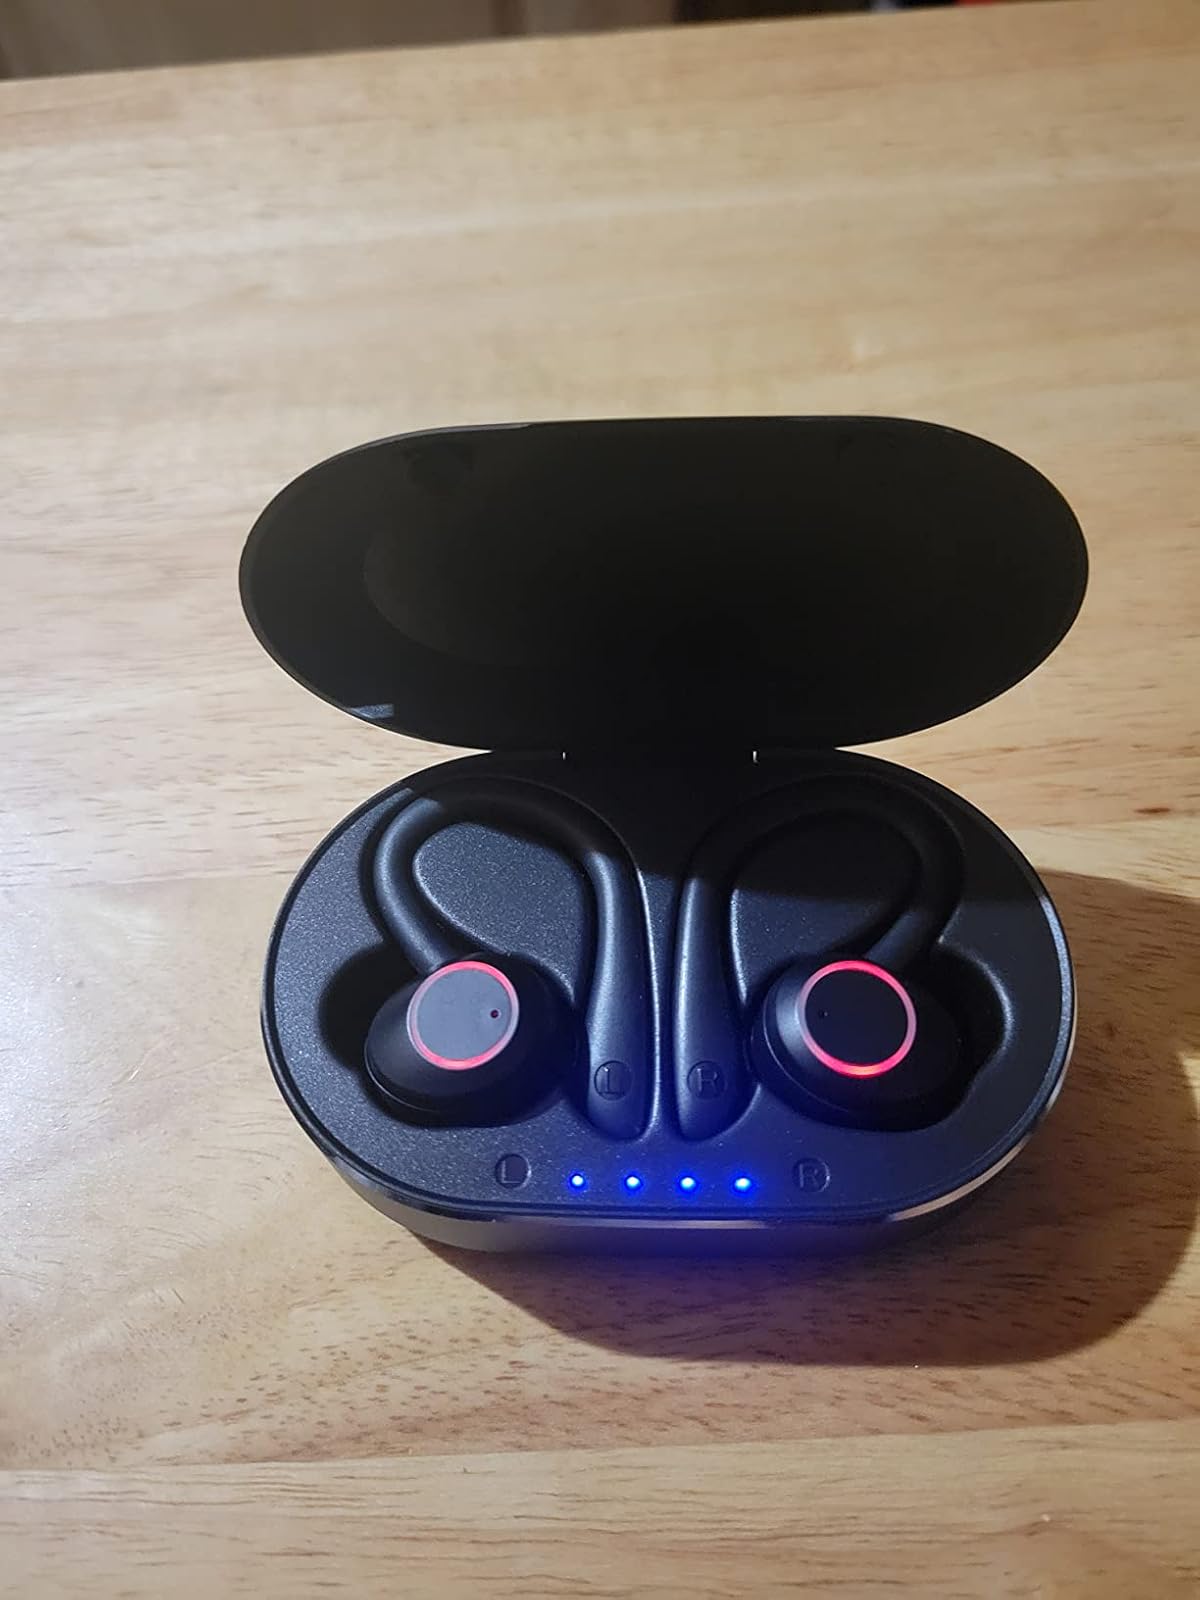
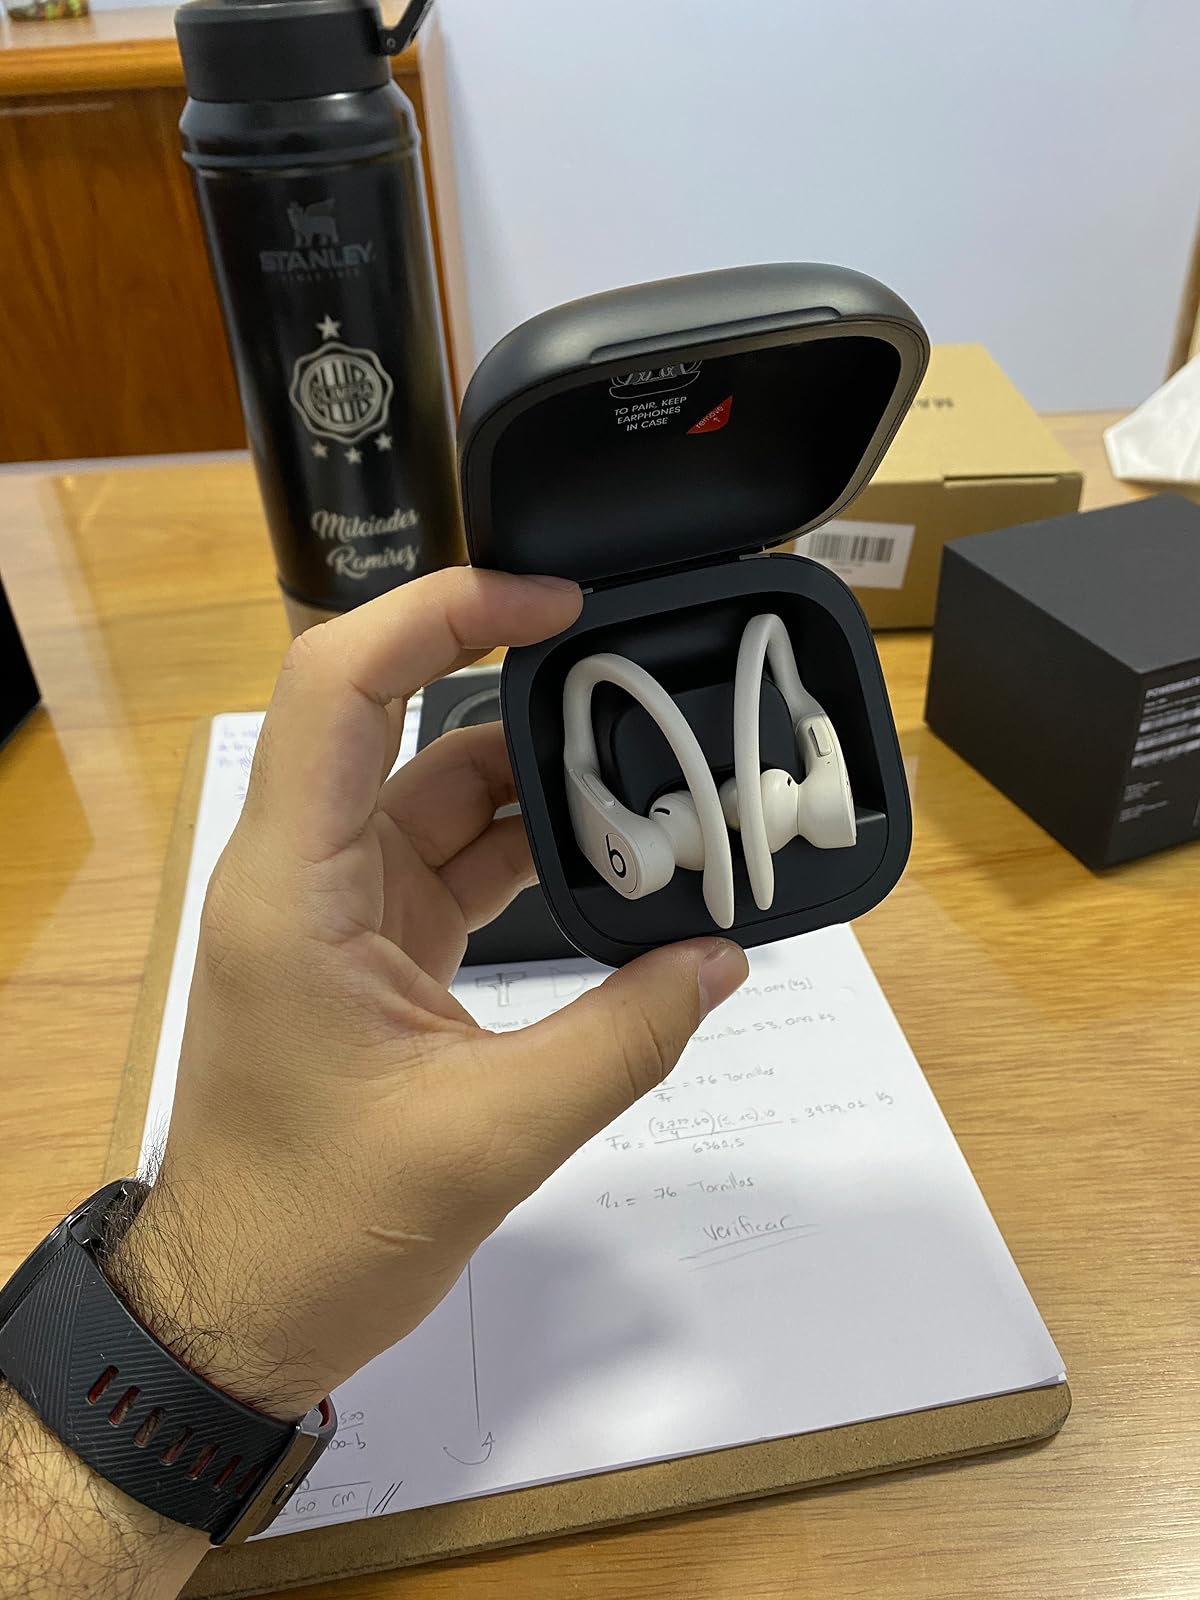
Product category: earbuds
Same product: no